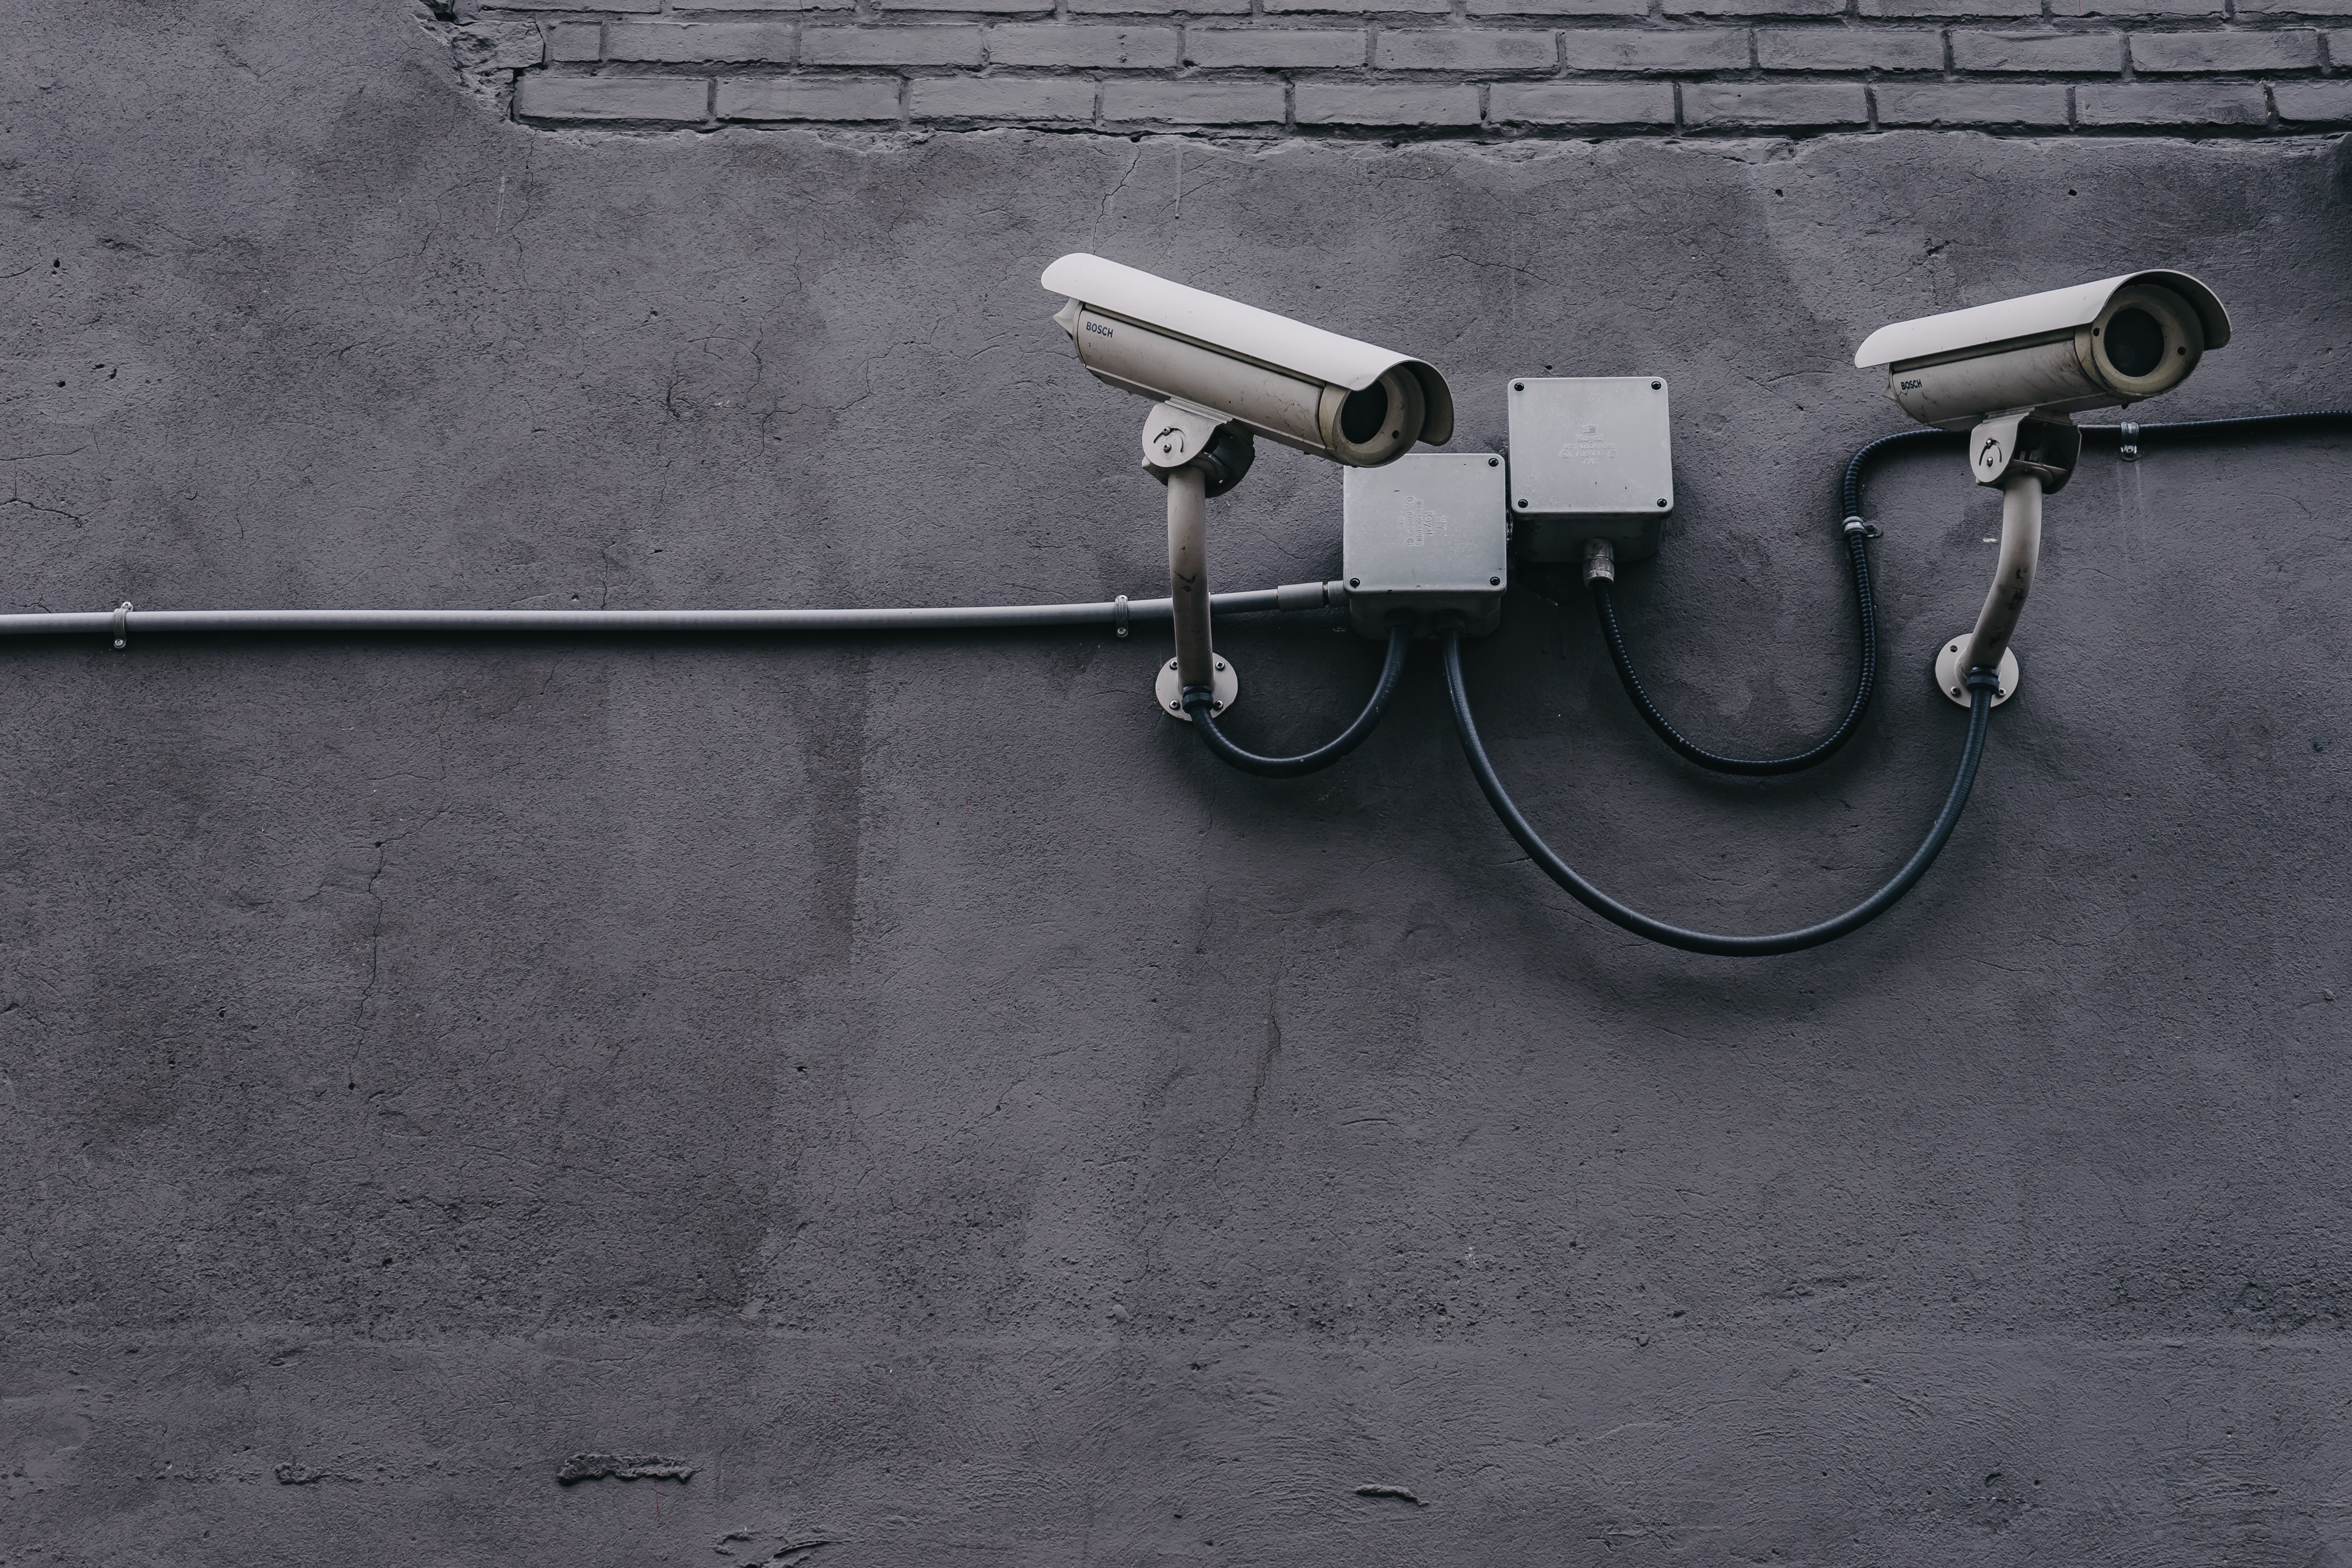
weapon, iron, firearm